Doedicurus

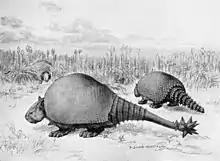
1913 reconstruction of "Doedicurus" and "Glyptodon" by Robert Bruce Horsfall

"Doedicurus", on average, had a height of , an overall length of around , and a weight of about , but an 8,000 year old specimen was calculated to have been , which could indicate "Doedicurus" grew much larger in the Holocene just before going extinct. This makes it one of the heaviest glyptodont species known, alongside "Pa. intermedius", "Pa. subintermedius", "G. munizi", "G. elongatus", and "Plaxhaplous". "Doedicurus" had a huge domed carapace that was made of many tightly fitted scutes, somewhat similar to that of its modern-day relative, the armadillos. The carapace was firmly anchored to the pelvis but loose around the shoulder. The carapace featured a dome, which may have been a fat-filled space, similar to a camel's hump.